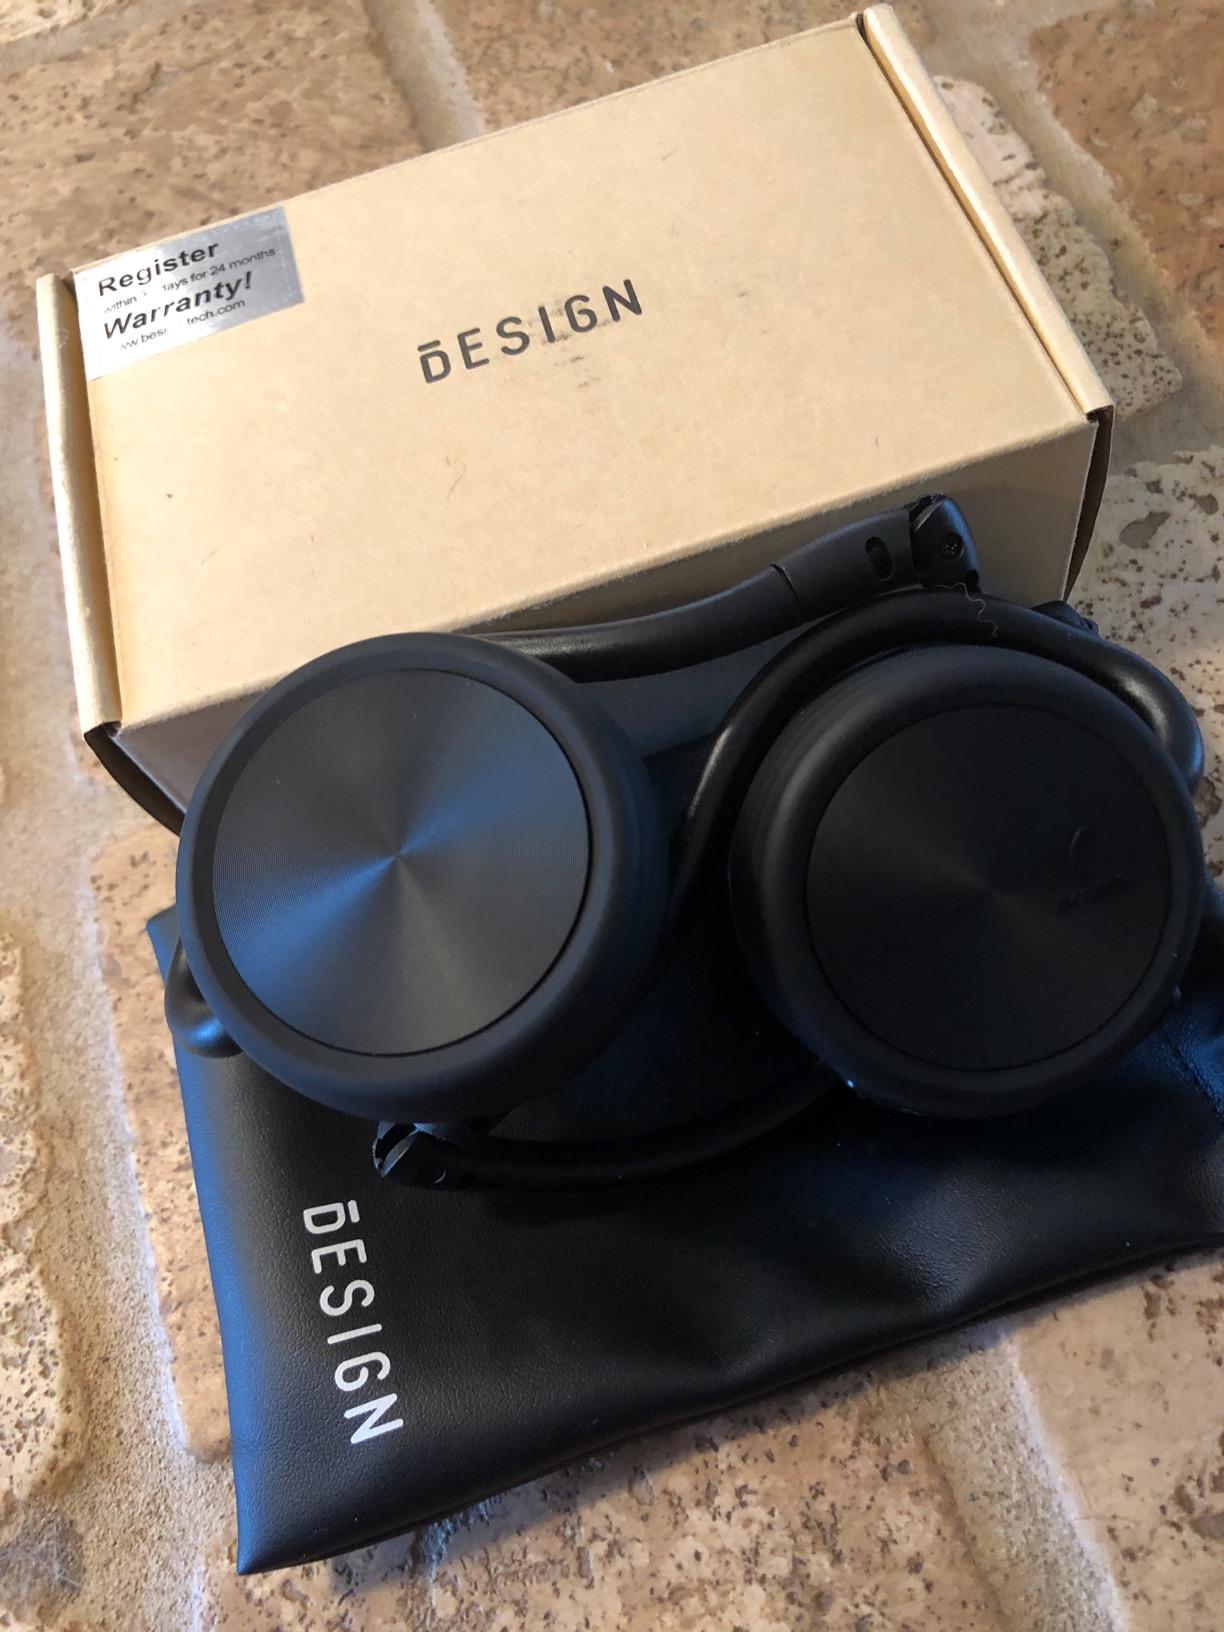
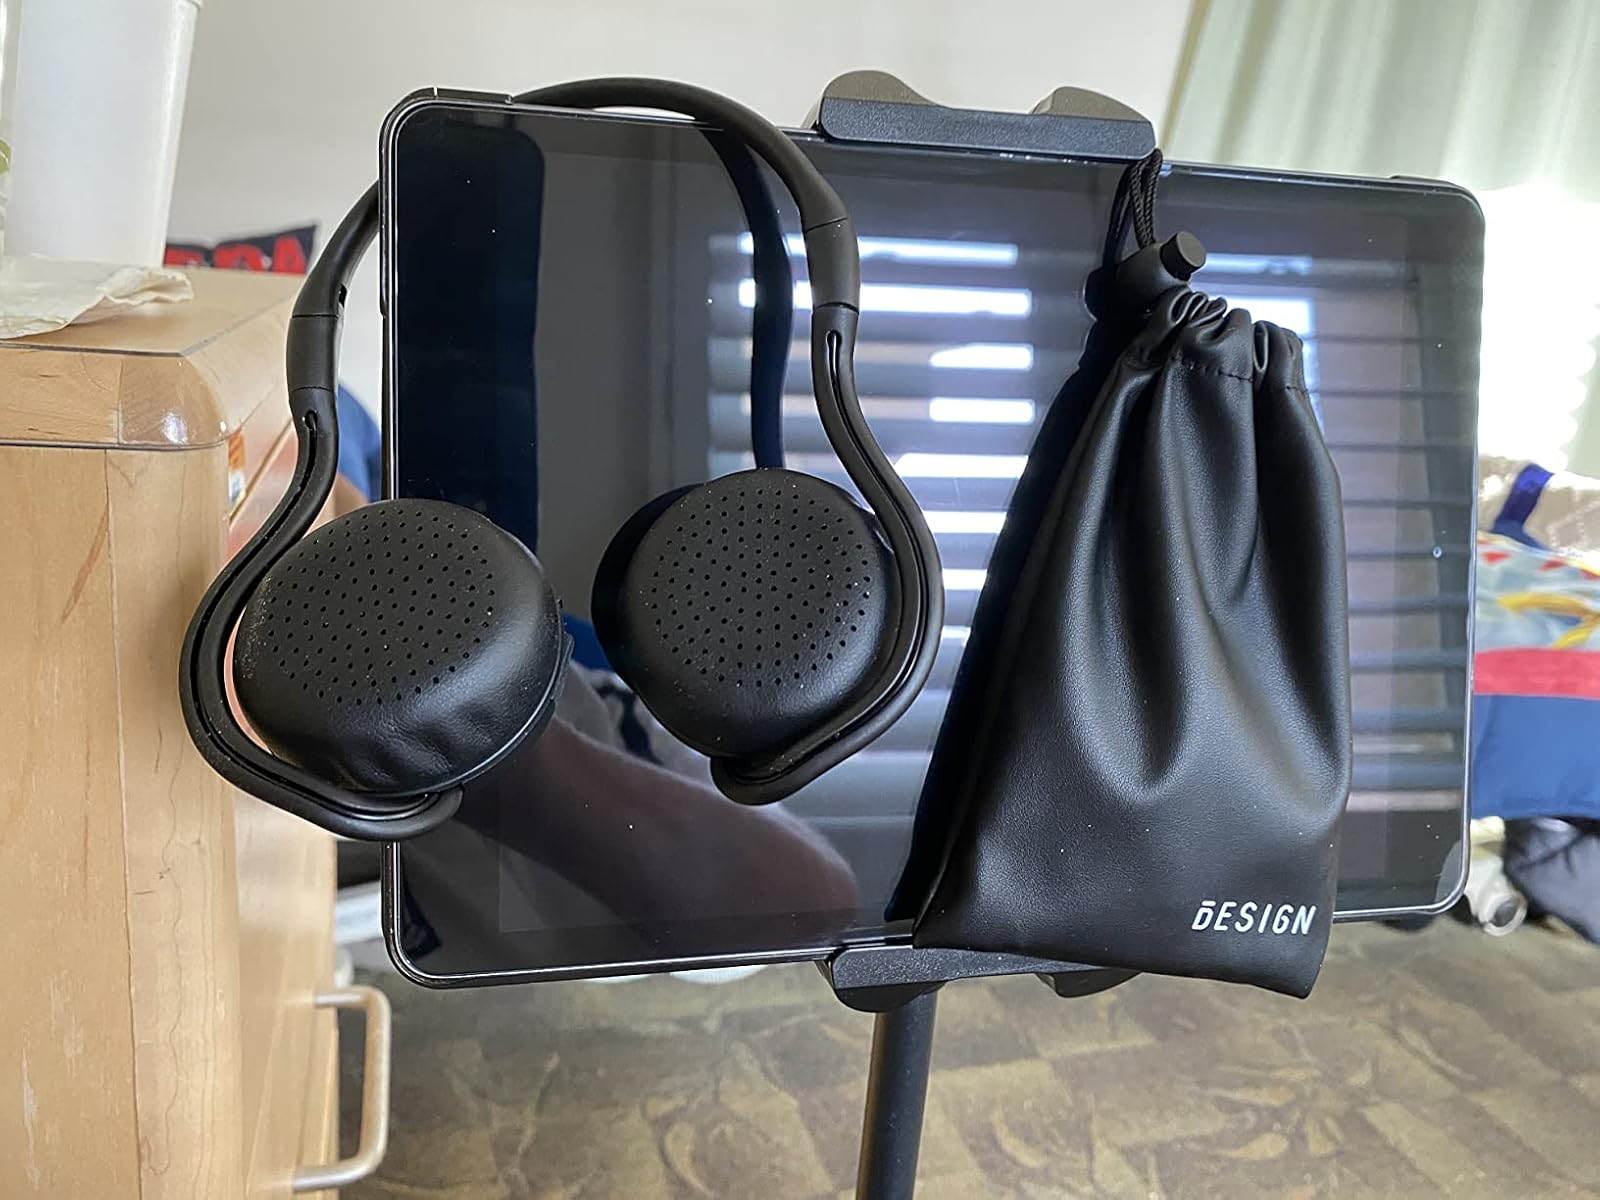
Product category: headphones
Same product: yes